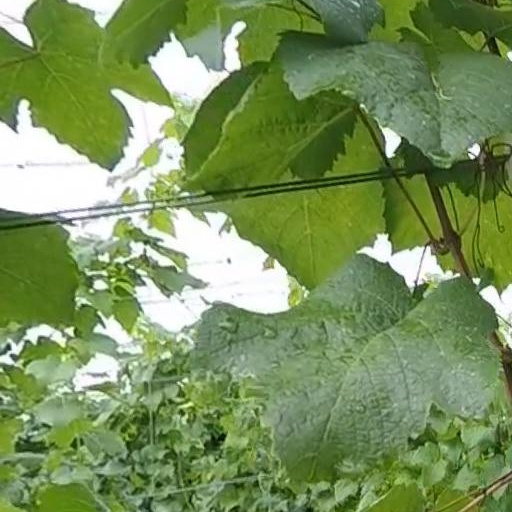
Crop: grape